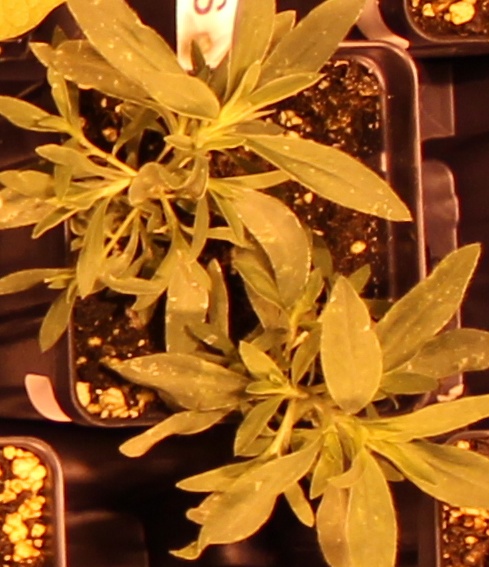
Label: Kochia